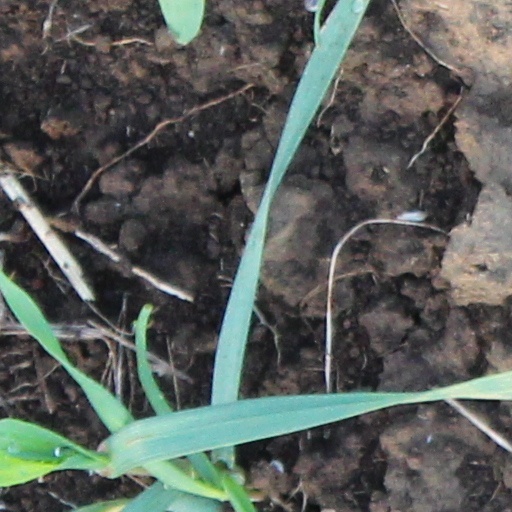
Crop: wheat